Nathi Bari Tarzan

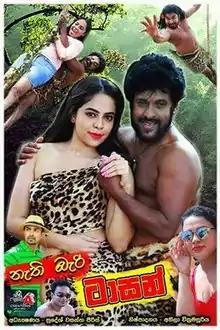

Nathi Bari Tarzan is a 2019 Sri Lankan Sinhala comedy film directed by Sudesh Wasantha Pieris and produced by Athila Wickramsooriya for Triple A Creations. It is the third installment of "Weda Beri Tarzan" franchise, and sequel to 2008 film "Wada Bari Tarzan Mathisabayata". Tennyson Cooray reprise his role as Tarzan and Menaka Maduwanthi in lead roles along with Rajitha Hiran and Isuru Lokuhettiarachchi. Music composed by Keshan Perera. It is the 1323rd Sri Lankan film in the Sinhala cinema.